Sir William Temple, 1st Baronet

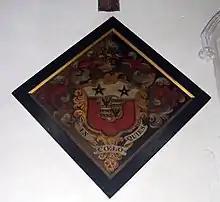
Funeral hatchment of Nicholas Bacon (1686–1767) of Shrubland Hall, Coddenham, Suffolk, husband of Dorothy Temple, grand-daughter of Sir William Temple. The arms of Temple are shown as an inescutcheon, as appropriate for an heiress

Temple married Dorothy Osborne (d. 1695), a daughter of Sir Peter Osborne and Dorothy Danvers, in 1654. It was a love marriage and the couple were noted for constancy during their long engagement: Dorothy resisted pressure from her family to accept any of several other more eligible suitors, including Henry Cromwell and her cousin Thomas Osborne, 1st Duke of Leeds. She and William outlived all of their nine children, most of whom died in infancy; the suicide of their adult son John in 1689 was the greatest tragedy of their lives. Dorothy died in 1695 and after her death William's strong-minded sister Martha, Lady Giffard kept house for him. She had married Sir Thomas Giffard in 1662 and been widowed young; she spent many years with William and Dorothy, for both of whom she had a deep affection. In her last years she wrote a short Life of her brother which was published in 1728 after her death in 1722. However Martha believed that Jonathon Swift had lifted parts of her biography to include in his "Memoirs of Sir William Temple, Part 3", although Swift denied her accusation.